128th Light Anti-Aircraft Regiment, Royal Artillery

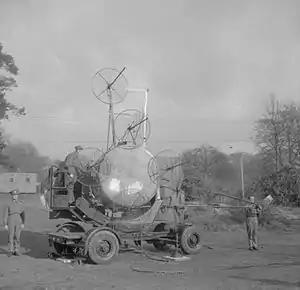
150 cm S/L with AA Radar No 2

The role of the S/L units was to track and illuminate raiders for the Heavy AA (HAA) guns of the Gun Defence Areas (GDAs) and for the few available Royal Air Force (RAF) night fighters. In November 1940 AA Command had adopted a system of clustering three S/Ls together to improve illumination, but this meant that the clusters had to be spaced apart. This layout was an attempt to improve the chances of picking up enemy bombers and keeping them illuminated for engagement by AA guns or night fighters. Eventually, one light in each cluster was to be equipped with Searchlight Control radar (SLC) and act as 'master light', but the radar equipment was still in short supply.